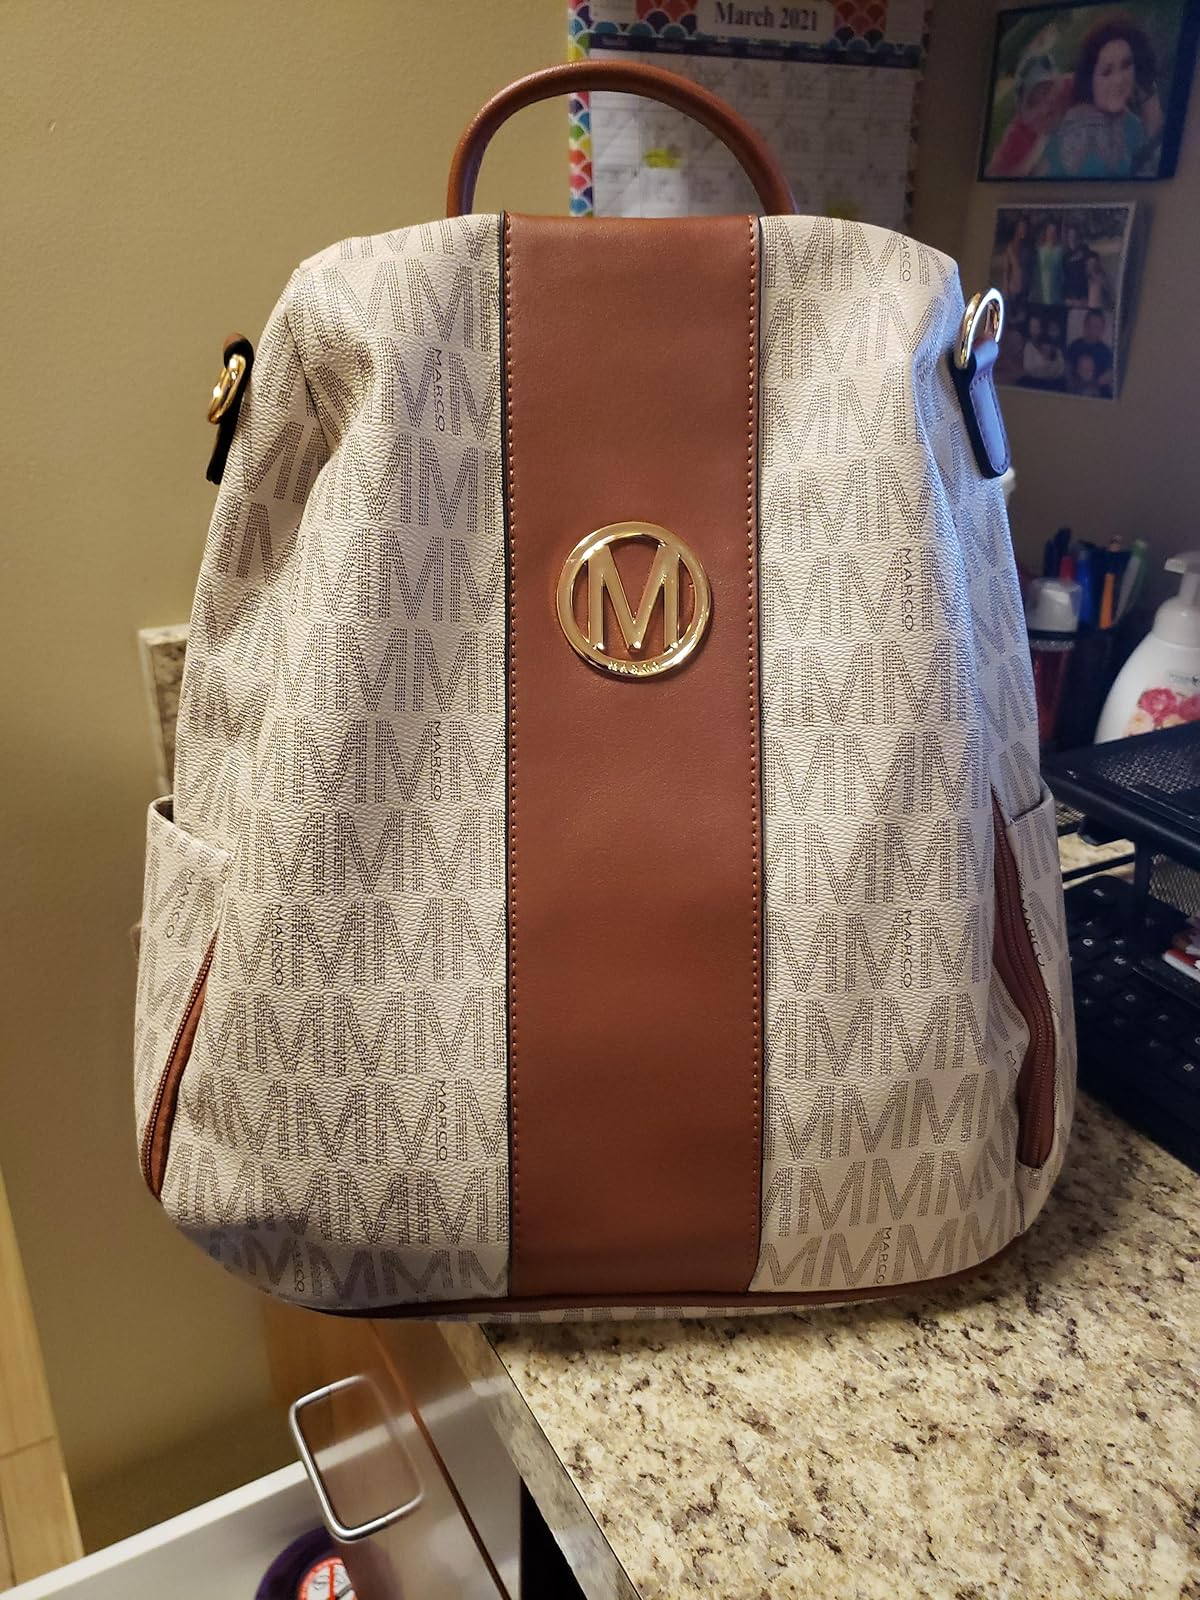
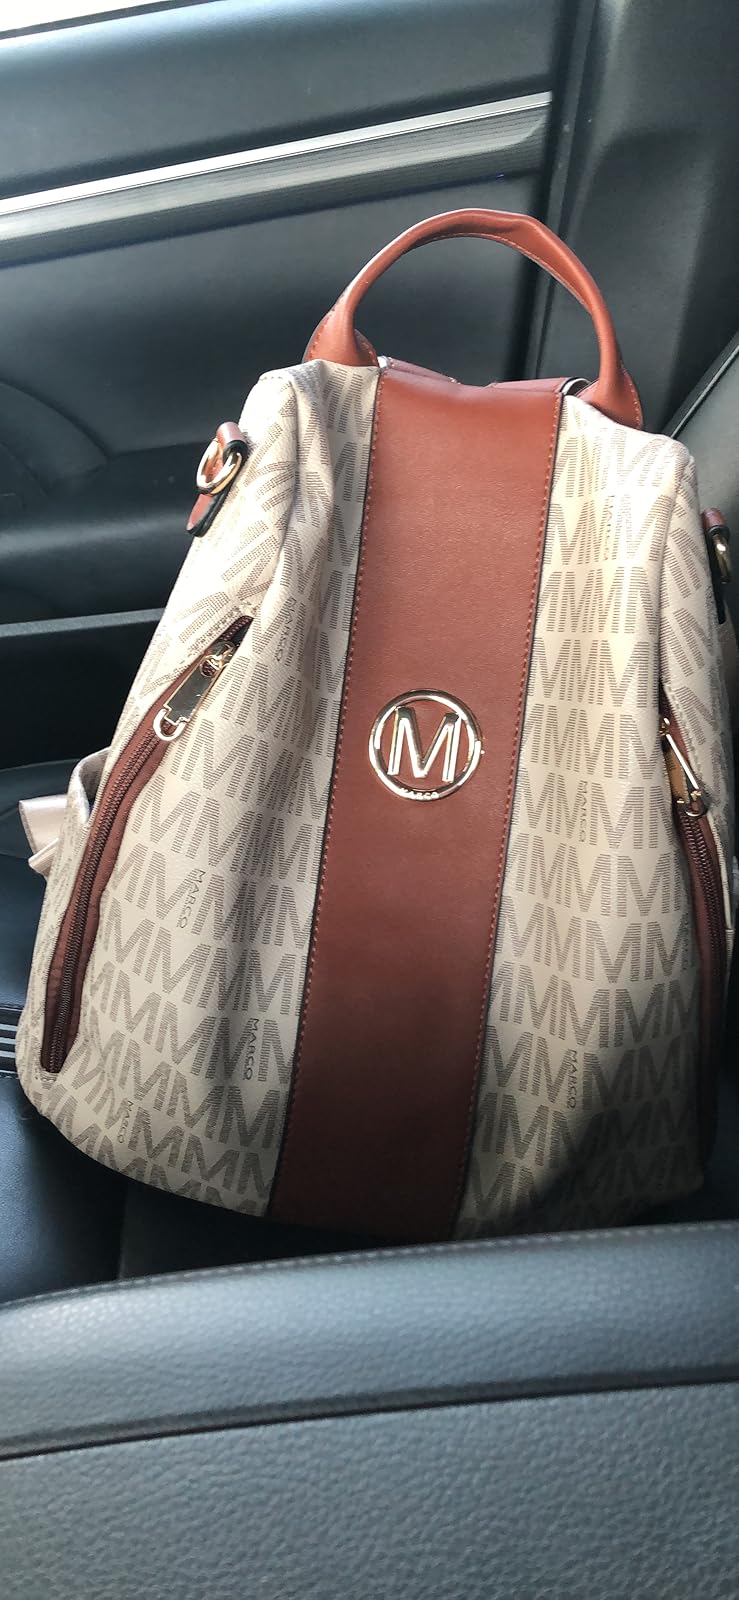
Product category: accessories_handbag
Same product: yes